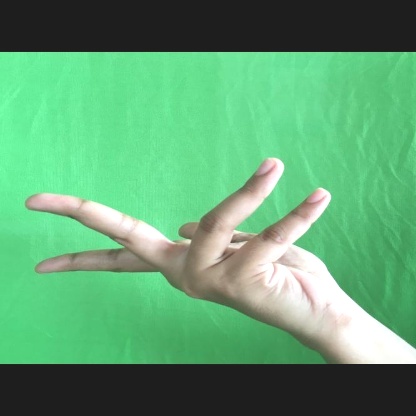
Mudra: Alapadmam